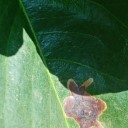
Label: Miner